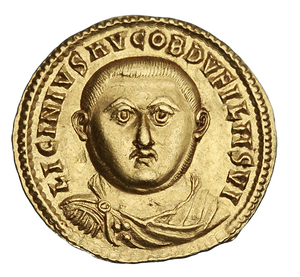
Licinius
Licinius afbildet på mønt
Licinius, ca. 265-324 eller 325, romersk kejser i øst 308-323.